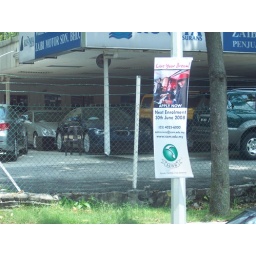
A blue BMW, a Yellow Hummer, a silver Mercedes Benz at a motor center in Malaysia.